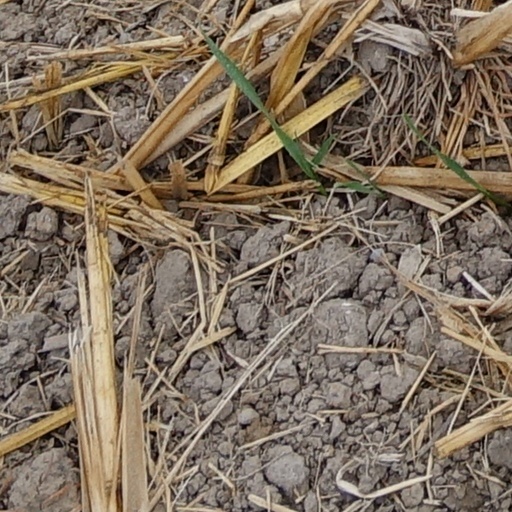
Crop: wheat